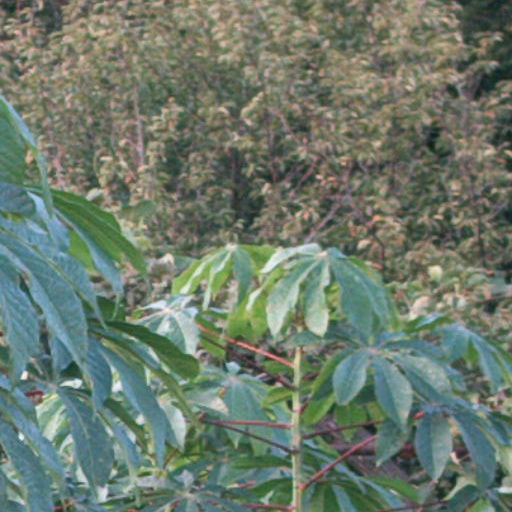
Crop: cassava